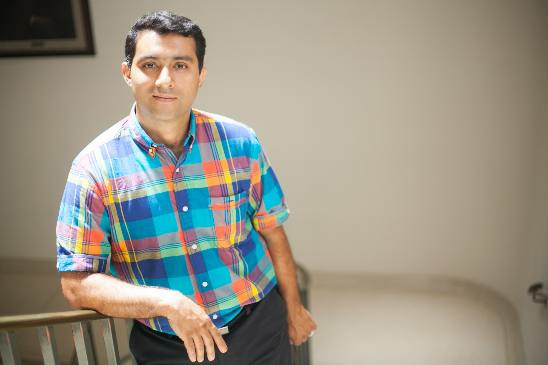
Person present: Yes